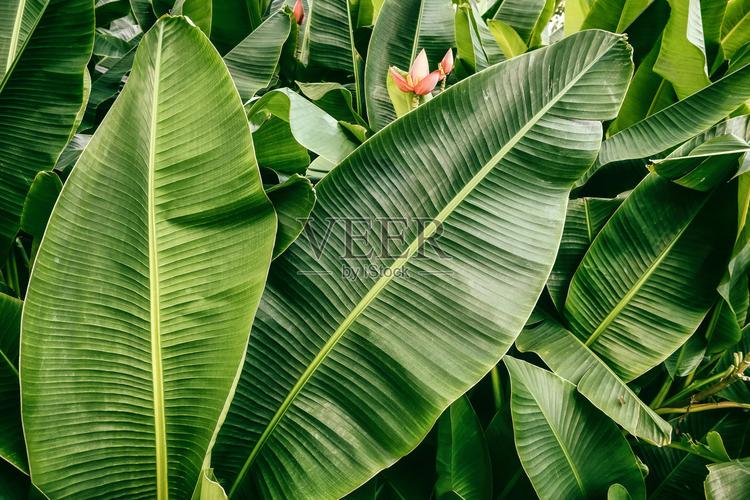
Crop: unknown
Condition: banana